Politics of the Czech Republic

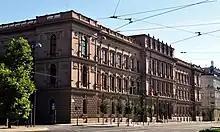
Seat of the Constitutional Court, Brno

District courts serve as the courts of first instance in almost all civil or criminal proceedings. There is a total of 86 district courts in the Czech Republic. Notaries and executors are appointed by the minister of justice to their jurisdictions.